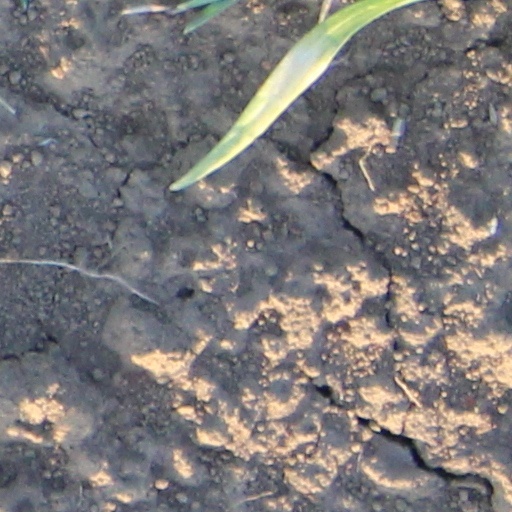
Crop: wheat